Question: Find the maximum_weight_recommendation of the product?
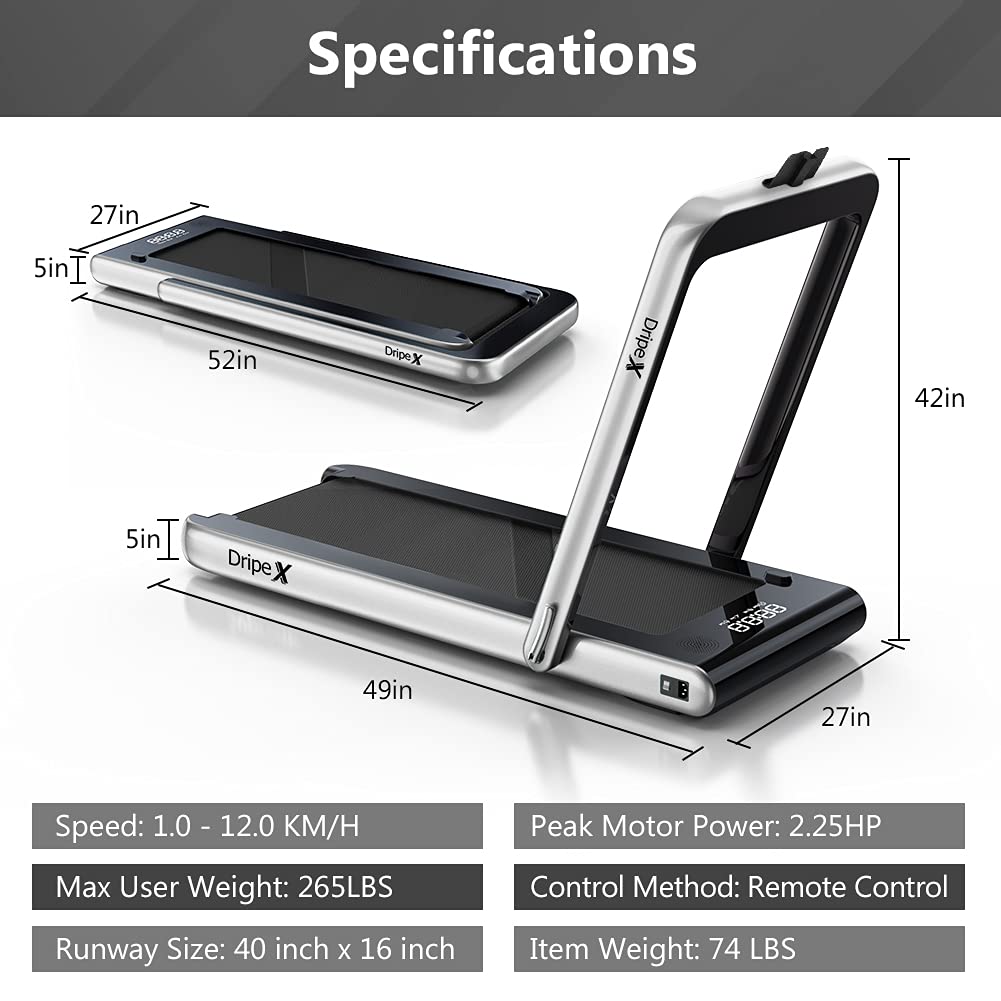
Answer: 265 pound